Lydia Loveless

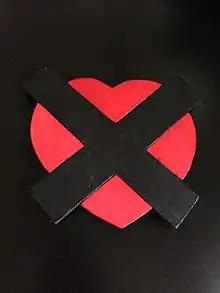
Hand-made wood coaster in shape of Lydia Loveless' heart tattoo – with an X through it. Made by Ben Lamb, their ex-husband.

In addition to touring extensively Loveless has performed at many in-studio radio shows, including Daytrotter, KEXP-FM, and NPR.